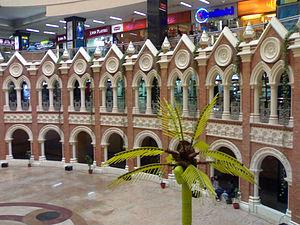
La Spencer Plaza est l'un des plus grands centres commerciaux d'Asie du Sud, situé sur la route de bâti officiellement connue sous le nom d'Anna Salai, dans l'État du Tamil Nadu, en Inde.